Ghazni District

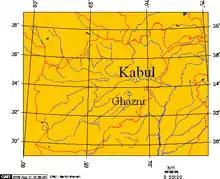
Ghazni and Kabul -- Afghanistan.

Ghazni District, is a district of Ghazni province, Afghanistan situated in the northeast part of the province. Capital of the district is Ghazni, which is also capital of Ghazni Province.